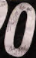
Number: 0